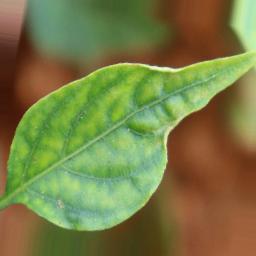
Label: nutritional